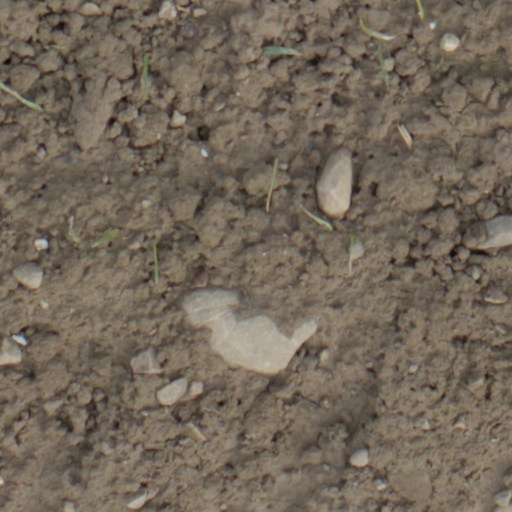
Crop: wheat